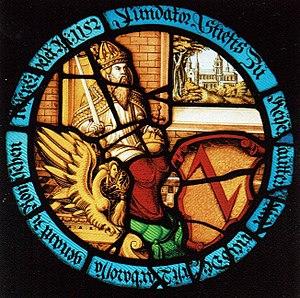
Héracle de Montboissier fut archevêque de Lyon, légat du pape, investi du titre d'exarque du palais de Bourgogne par l'empereur.